I Am a Tree

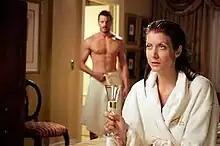
Addison Montgomery and Mark Sloan's affair is revealed to Derek Shepherd. The plot point was a popular point of interest among critics.

"I Am a Tree" is the second episode in the third season of the American television medical drama "Grey's Anatomy", and the show's 38th episode overall. Written by Krista Vernoff and directed by Jeff Melman, the episode aired on the American Broadcasting Company (ABC) in the United States on September 28, 2006.